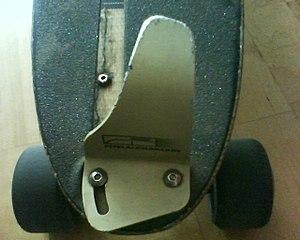
Un skateboard ou skate ou plus rarement une planche à roulettes est un objet composé d'un plateau sous lequel sont fixés deux essieux maintenant chacun deux roues.